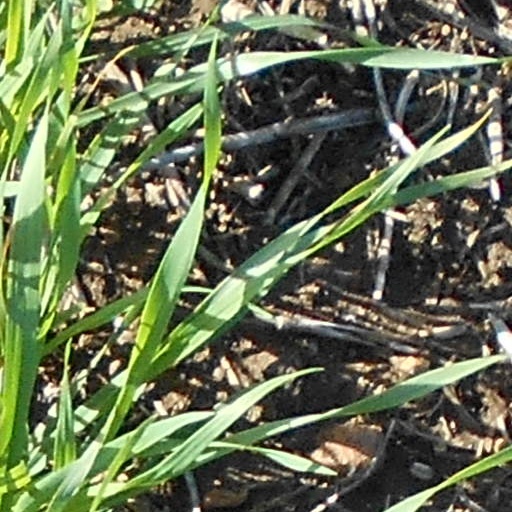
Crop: wheat